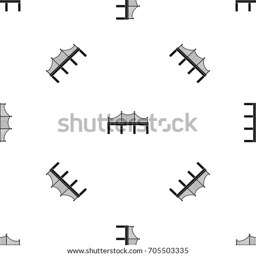
bridge pattern repeat seamless in black color for any design .